Whataroa

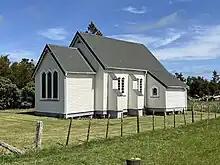
St Luke's

Our Lady of the Woods is a Catholic church located at 7 Whataroa Flat Road, Whataroa, within the South Westland parish of Our Lady of the Woods. Mass is held at Our Lady of the Woods twice monthly, on the first and third Sundays.